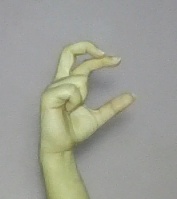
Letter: thal